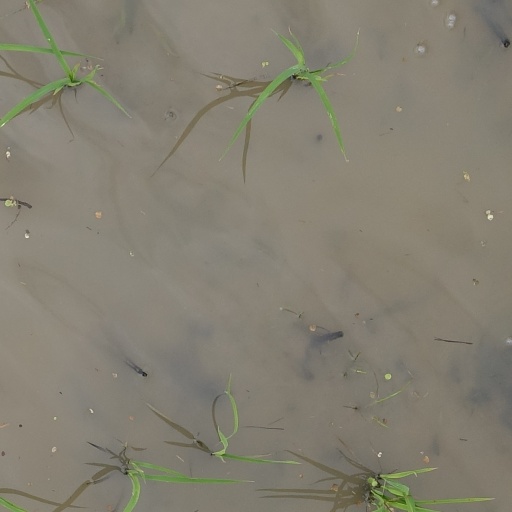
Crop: rice